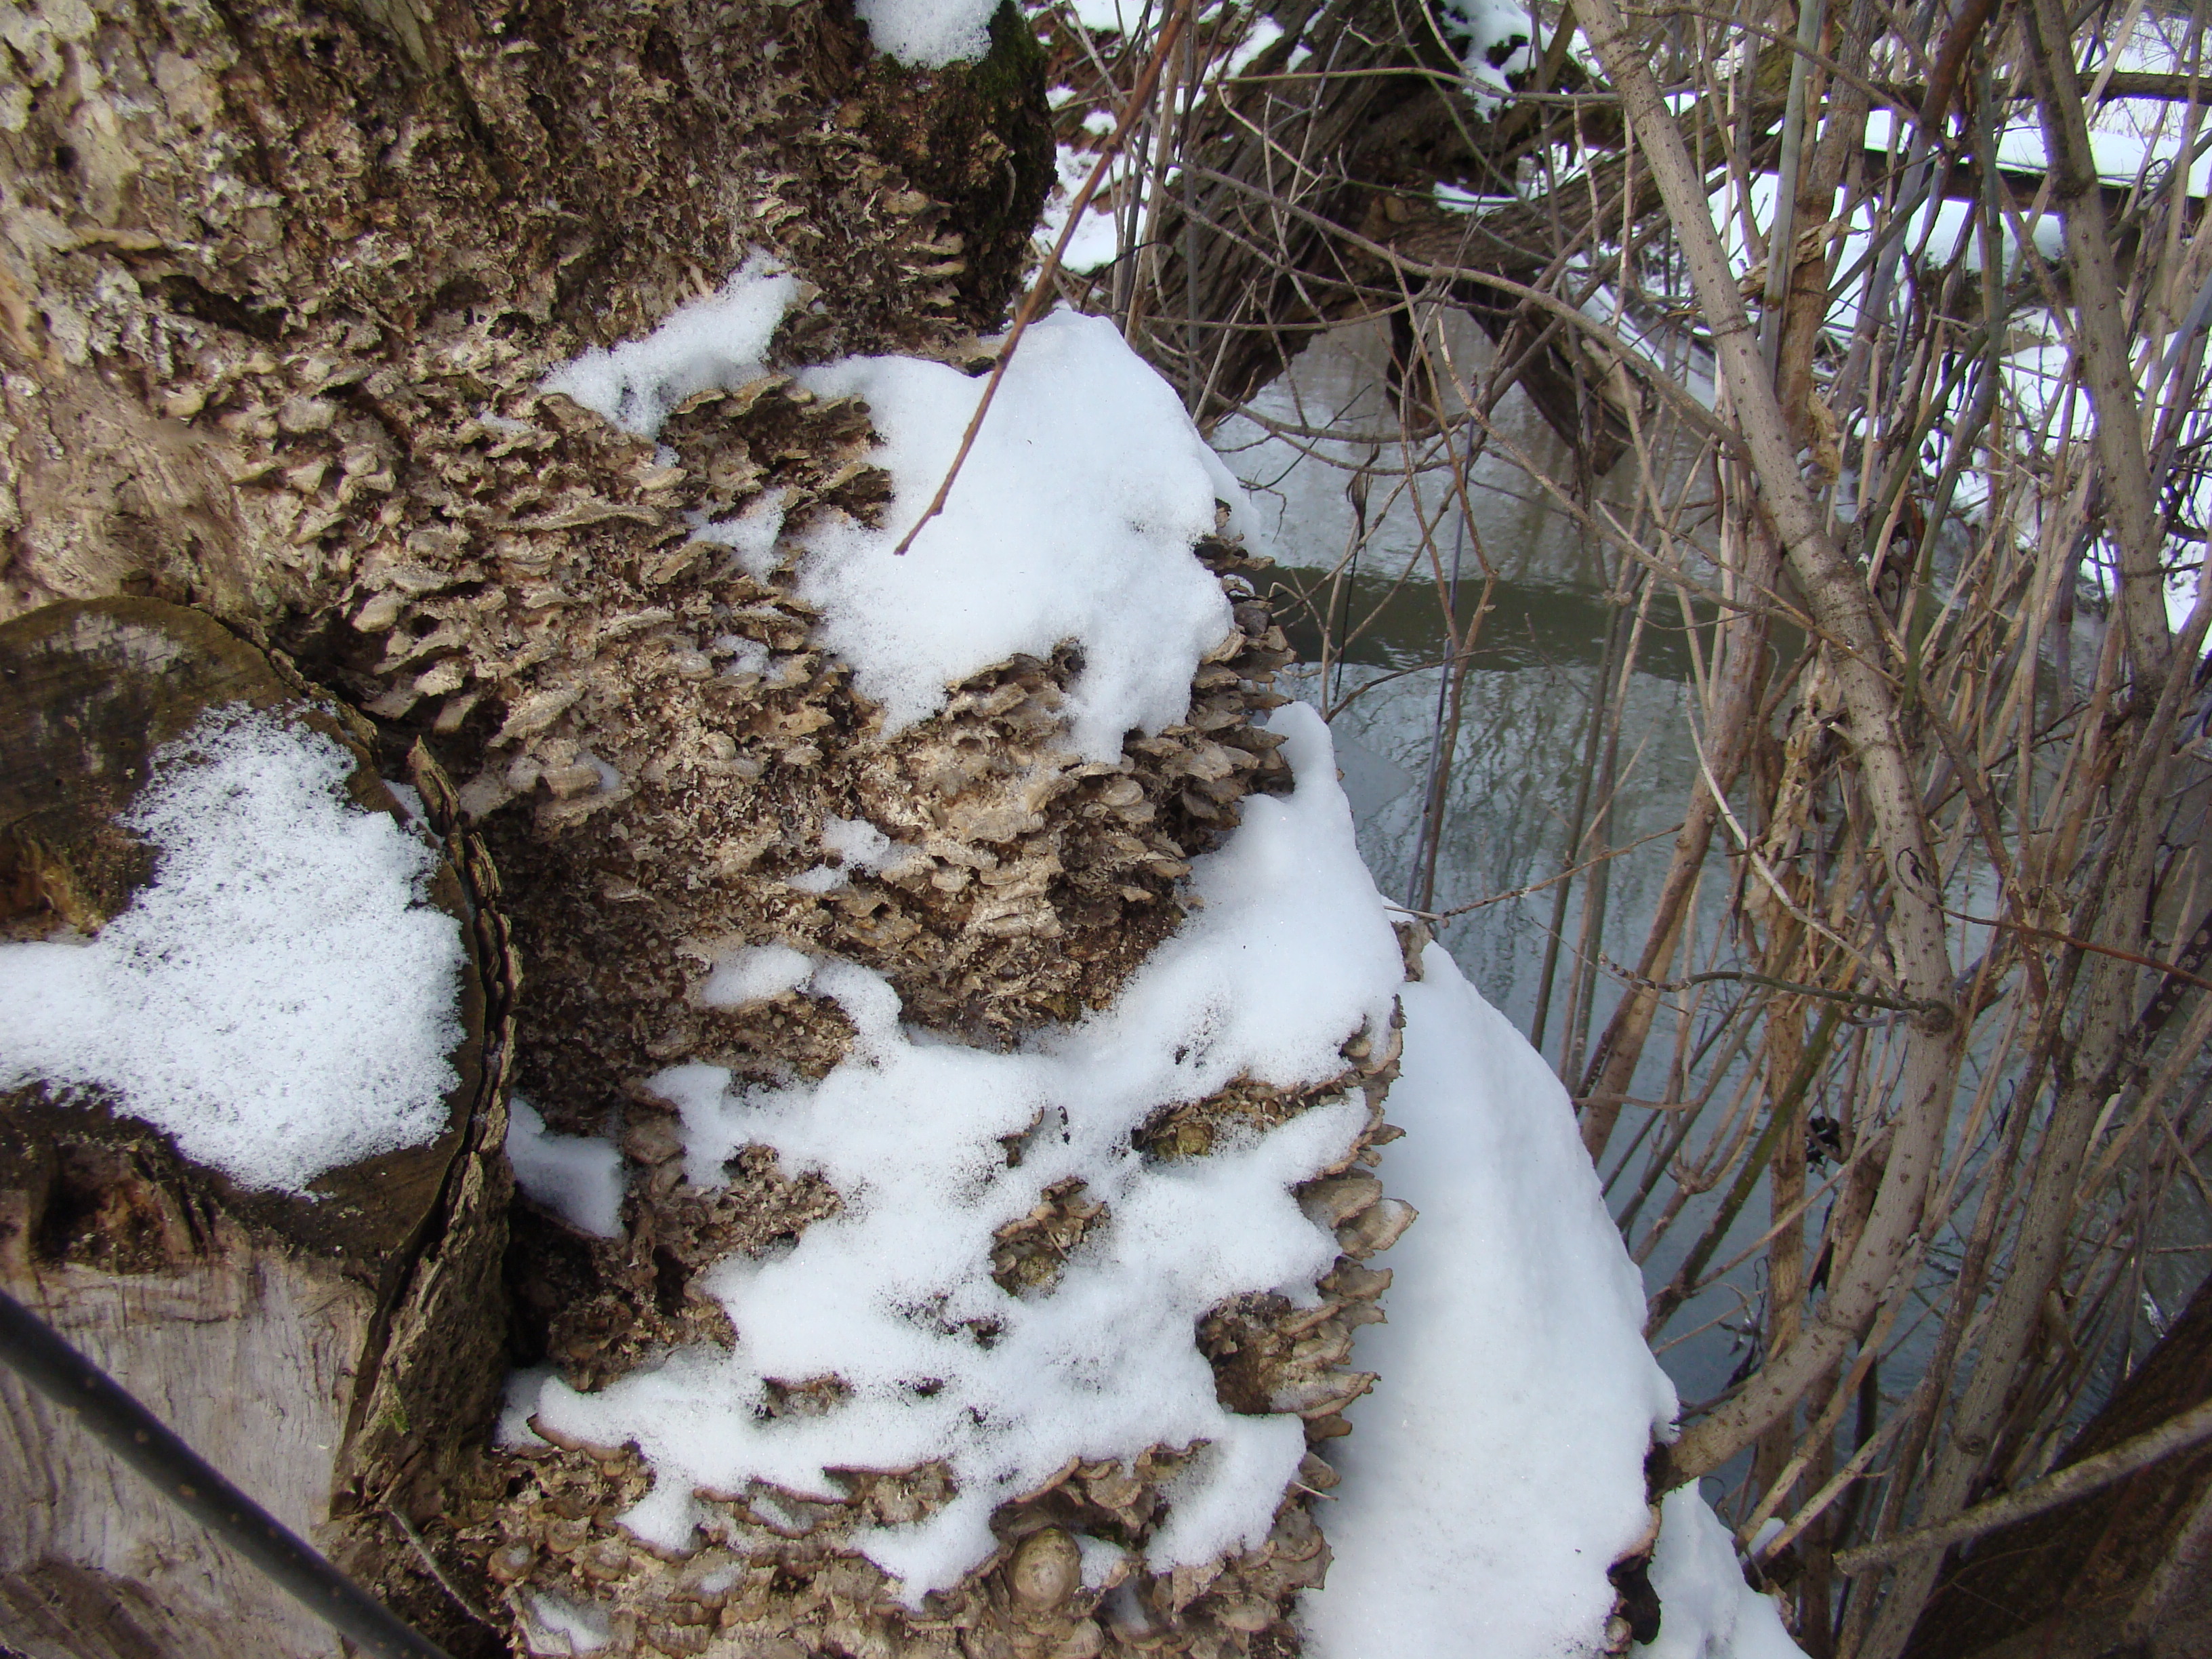
tree, branch, snow, winter, flower, wildlife, ice, weather, season, cool image, sony, russia, moscowregion, dsc, h9, dsch9, choboty